Yana, India

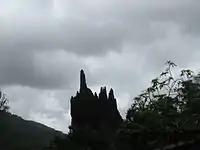
Yana rocks in North Canara

People of the region have expressed a view that Yana should be declared as a National Natural Heritage site, since it is a historical and a major tourist centre in Uttara Kannada. The place is also considered a biodiversity hotspot of the Sahyadri hill range, and hence it has been suggested that the area be protected under the Biodiversity Preservation Act 2002.